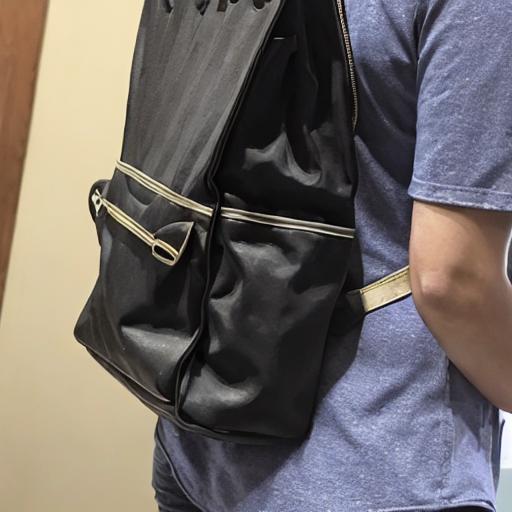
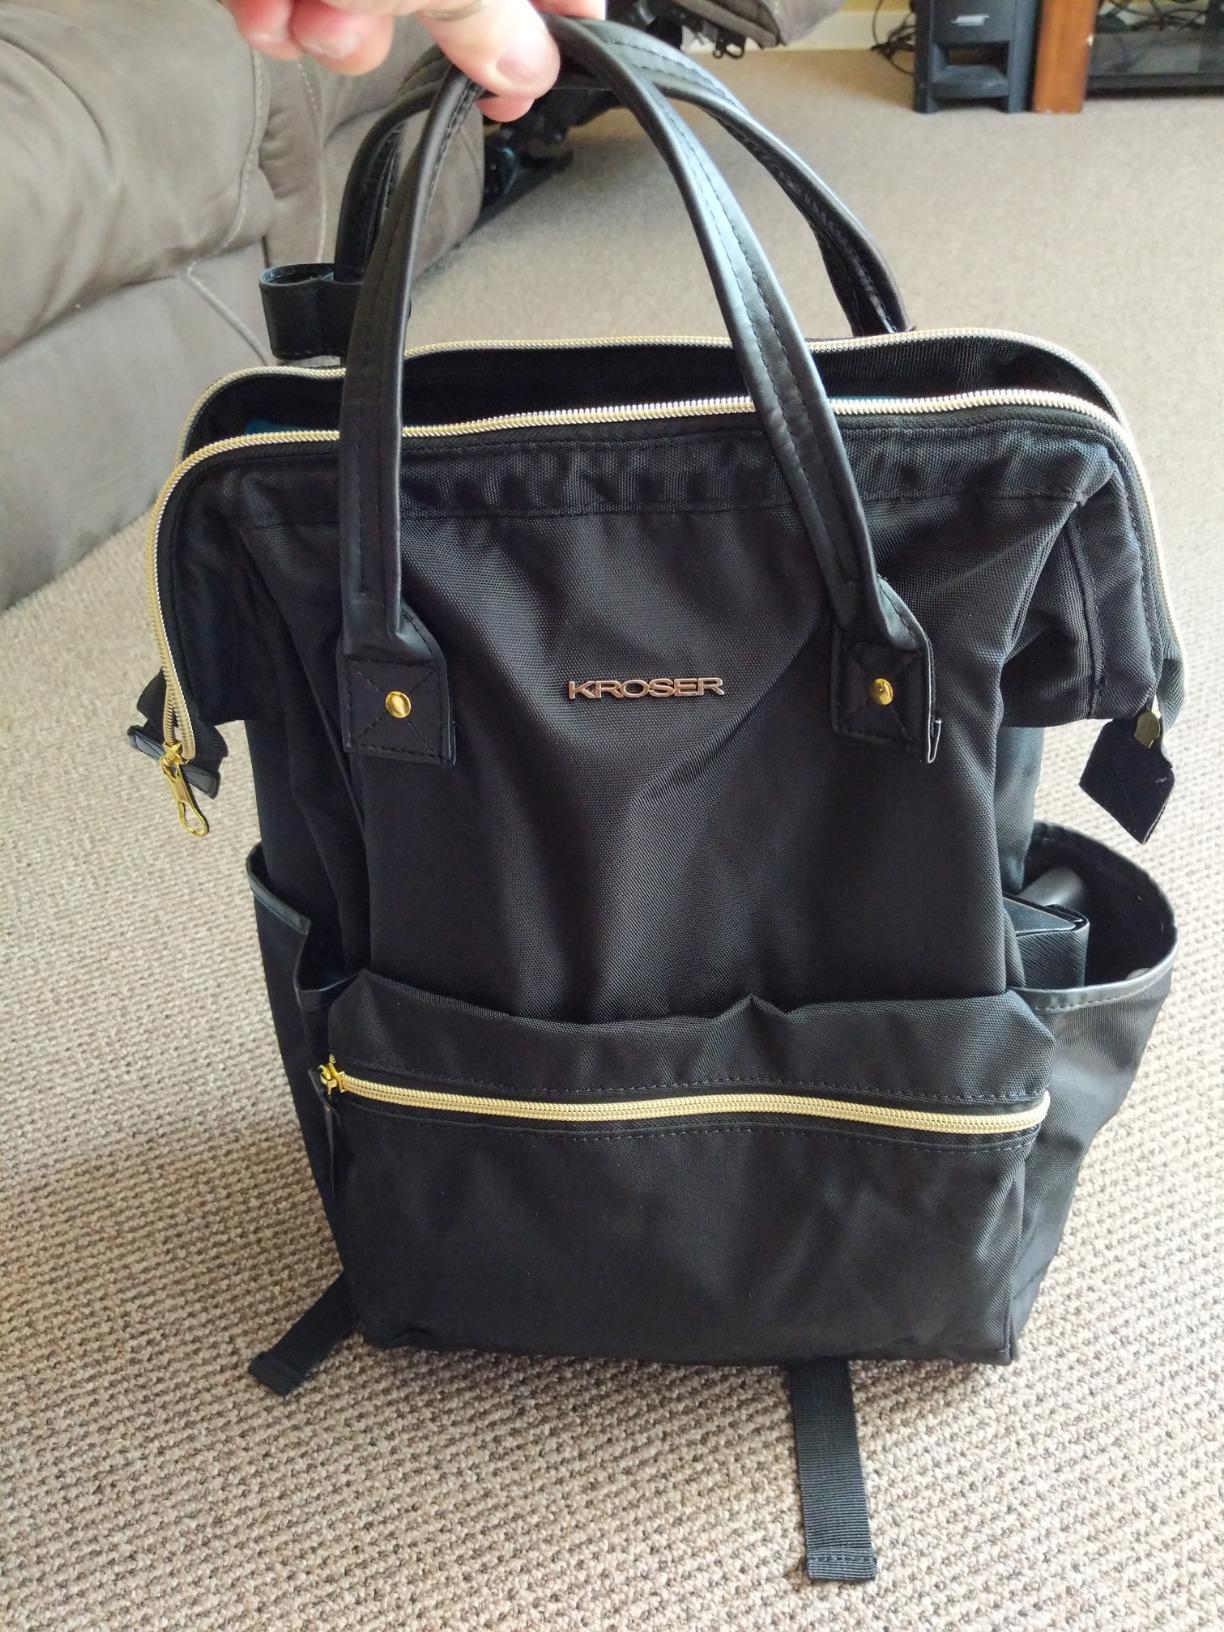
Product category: bag
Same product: no